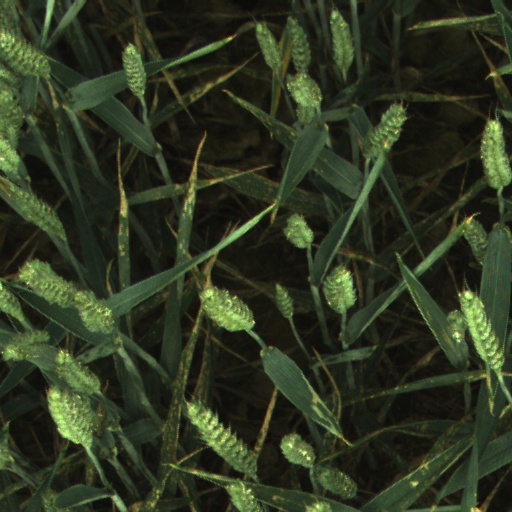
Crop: wheat